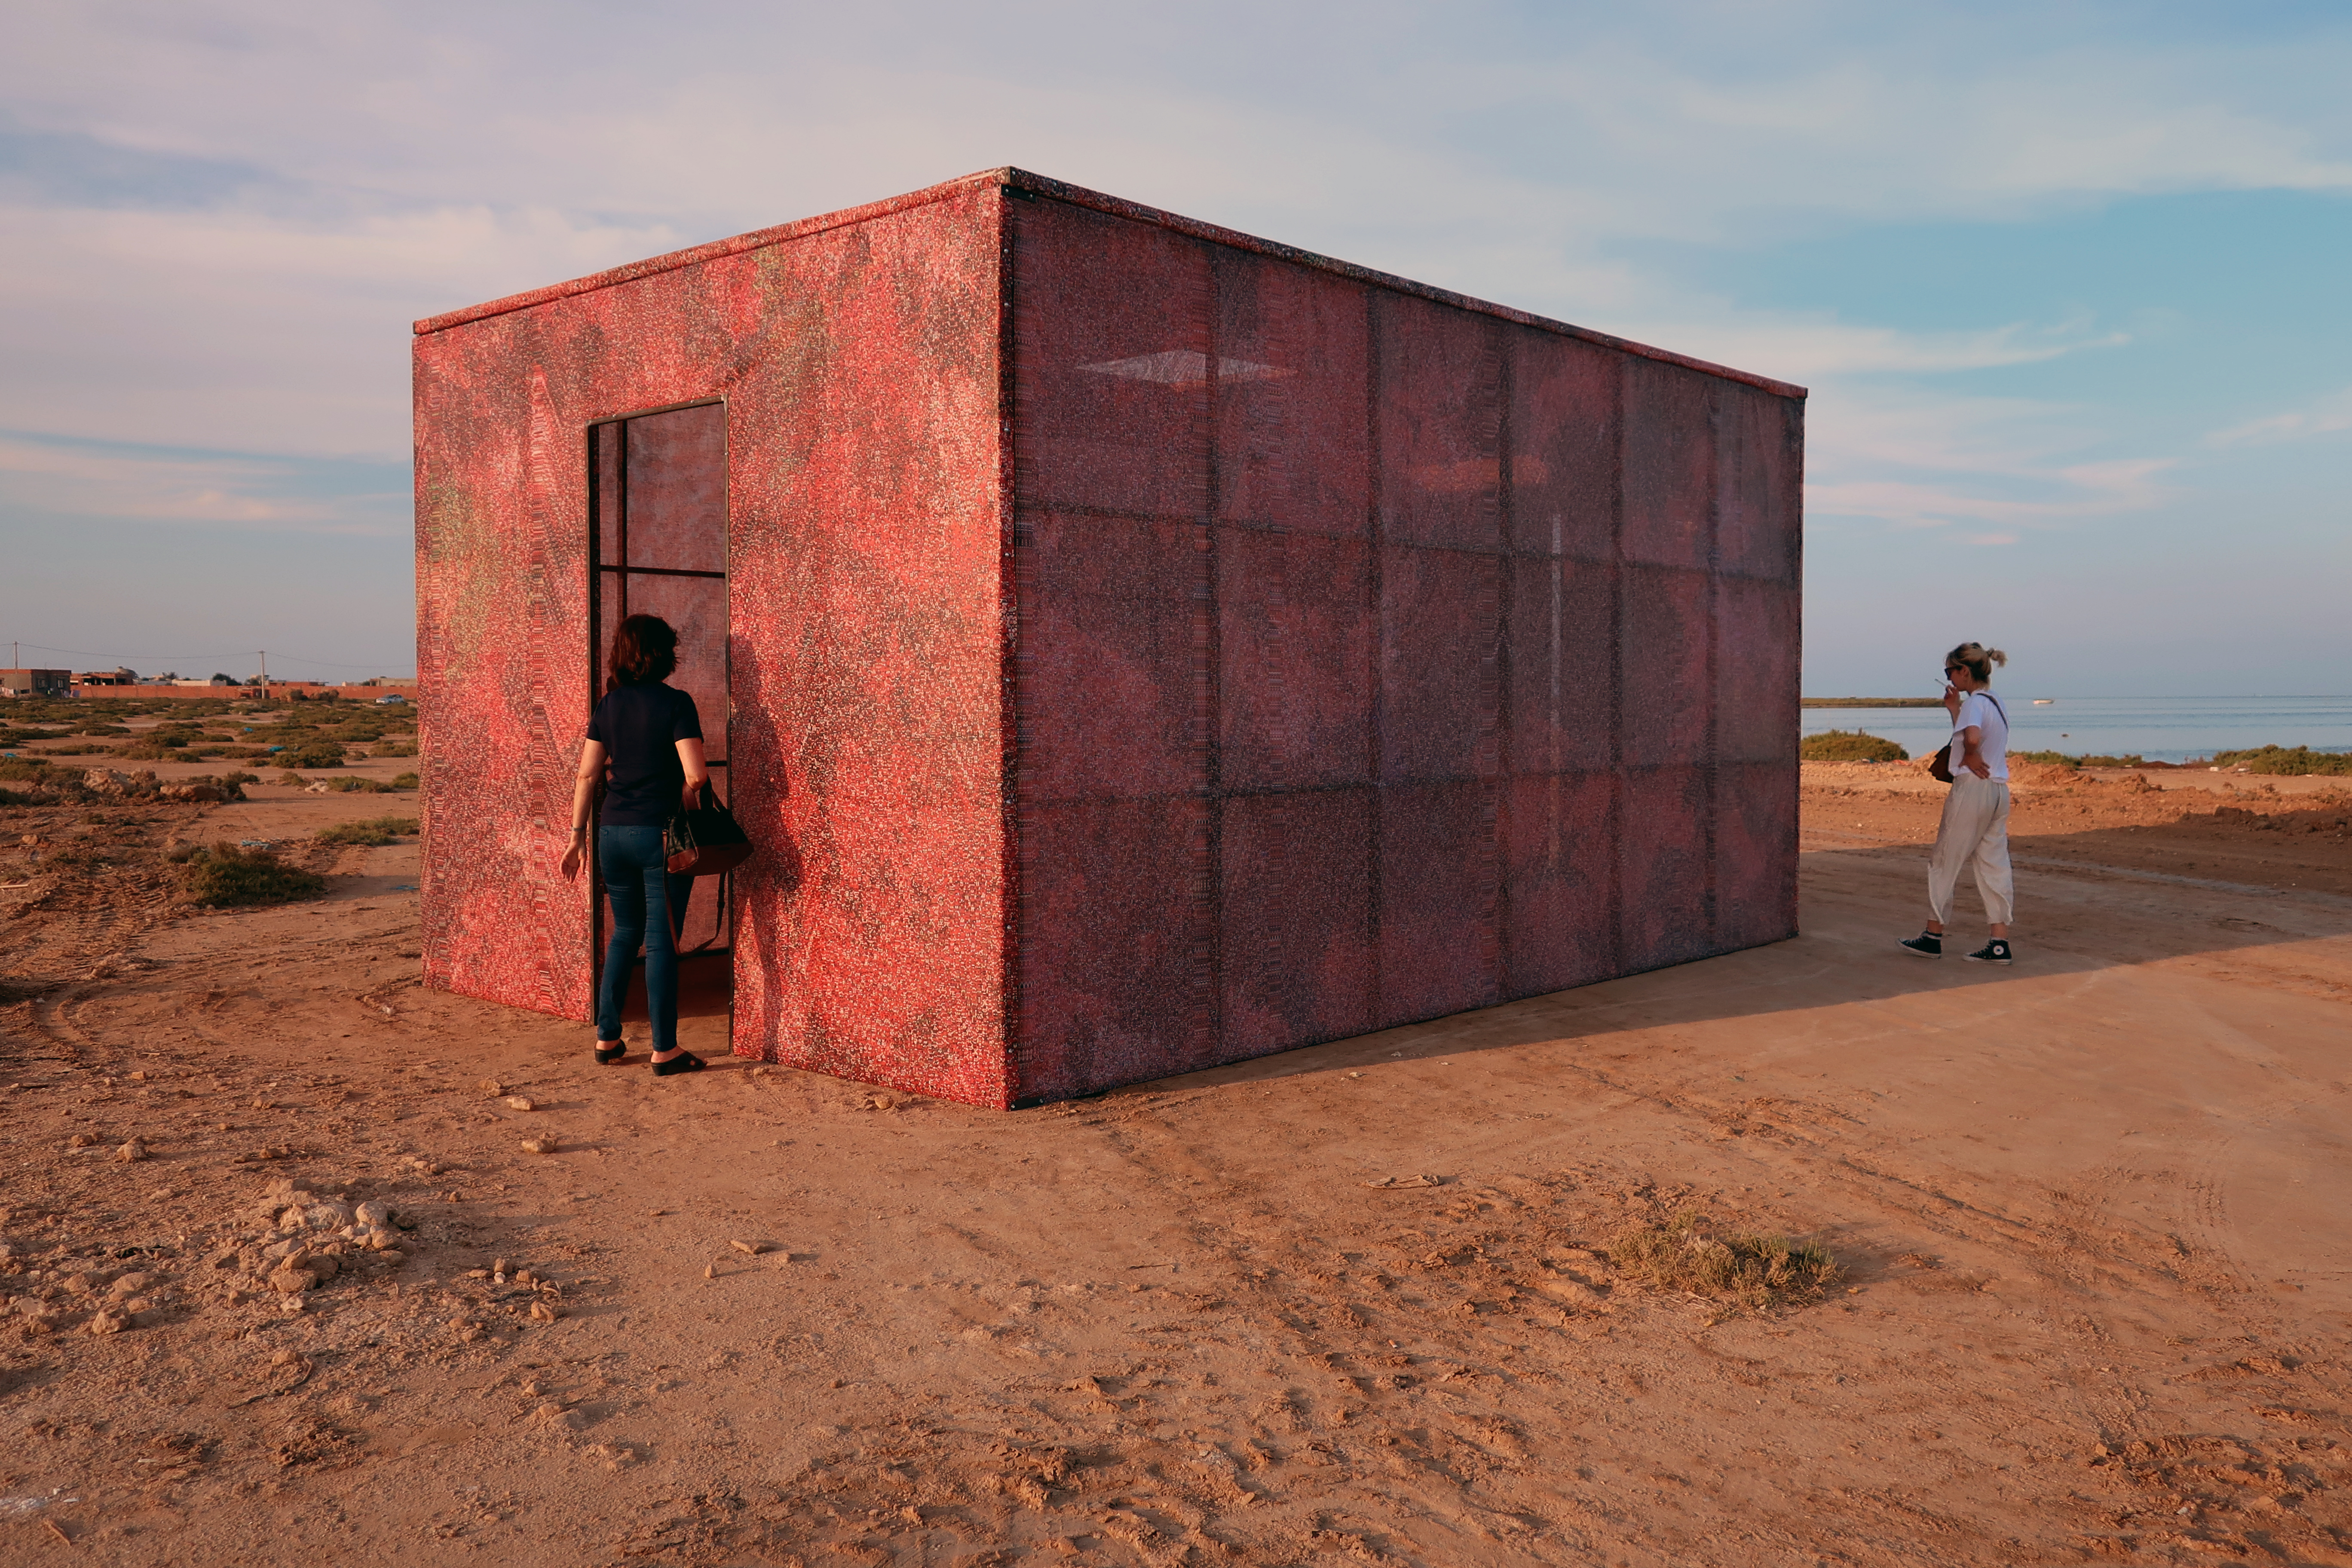
beach, sea, water, outdoor, ocean, sun, wall, sky, landscape, sand, shed, facade, house